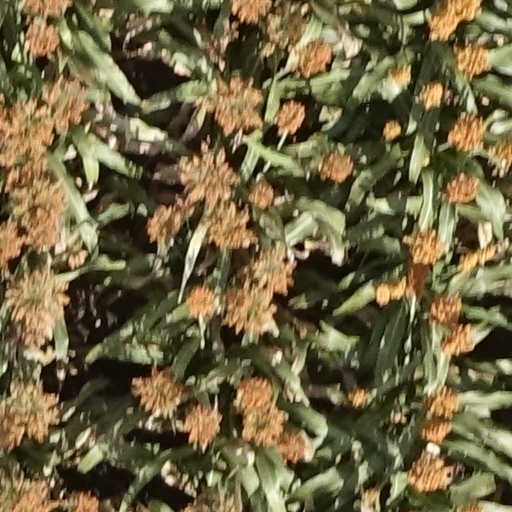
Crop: sorghum